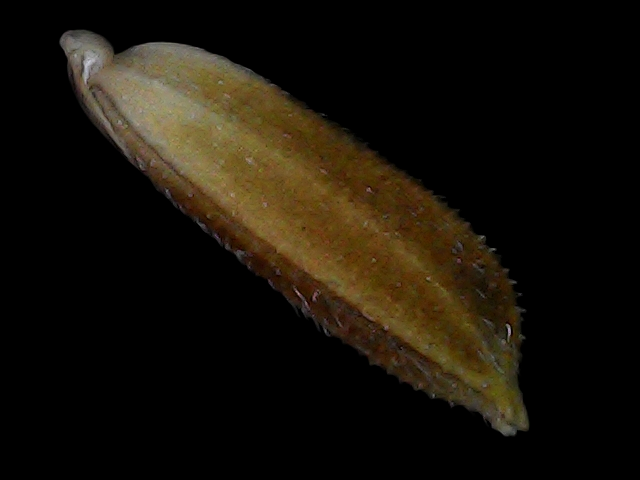
Rice variety: Bd56